2025 Masters (snooker)

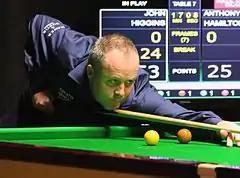
John Higgins (pictured in 2015) made a 31st Masters appearance, losing to Neil Robertson.

The first-round matches were played from 12 to 15 January as the best of 11 frames. Neil Robertson, who replaced Ronnie O'Sullivan in the draw, faced John Higgins, who made a 31st consecutive appearance at the event. It was the first time the two players had met at the Masters. Robertson won the first frame, but Higgins made six breaks as he took a 51 lead. However, Robertson made breaks including 63, 118, and 80 as he tied the scores at 55 and then won the after Higgins missed a pot while on a break of 35. It was Higgins's 16th defeat at the Masters and the ninth time he had lost a deciding frame at the tournament, out of 11 played. "I don't think [Higgins] did a lot wrong. I played at my absolute best," Robertson said afterwards. Shaun Murphy faced Gary Wilson, who made his debut at Alexandra Palace. Murphy produced breaks including 69, 56, and 64 as he took a 40 lead at the interval. Wilson then won three consecutive frames, making breaks including 101 and 92, as he reduced Murphy's lead to one at 43. However, Murphy took the eighth frame with a 102 century and also won the ninth to secure a 63 victory. Commenting afterwards on Wilson's comeback, Murphy said: "When it got to 43 it wasn't red alert, but it was yellow alert. So I was pleased to make a good break for 53." Wilson spoke about his ongoing struggle with the yips, saying "I couldn't even enjoy the occasion because I'm frustrated with the way I'm playing." He commented that "I'm getting to the end of my tether," saying: "My game's shot. My cue action's shot."